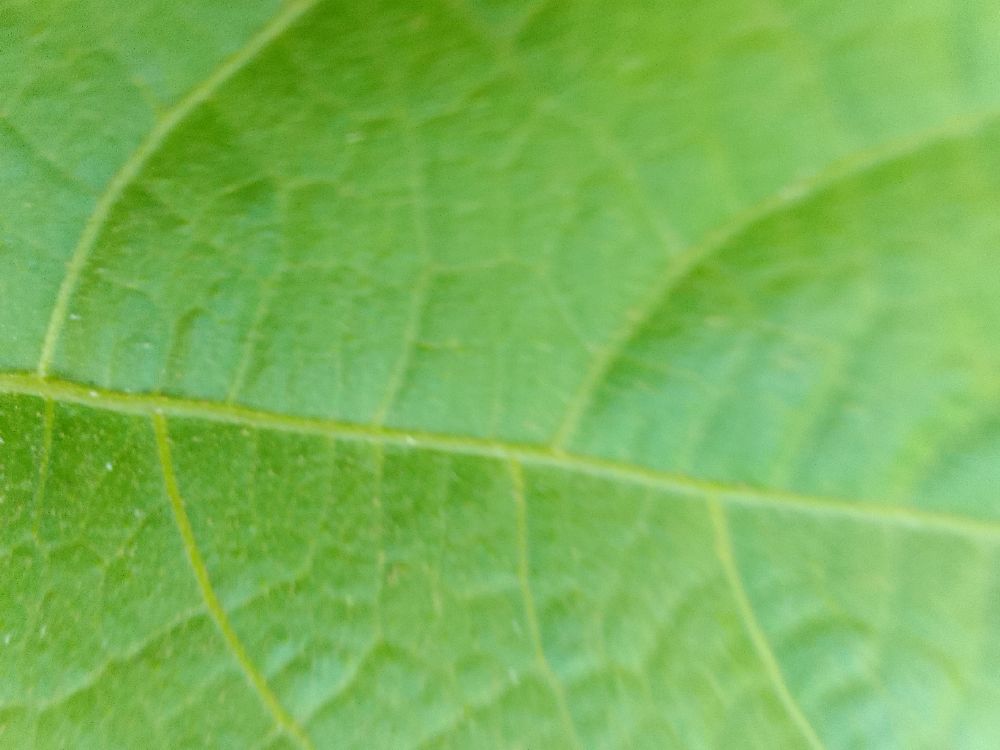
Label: healthy